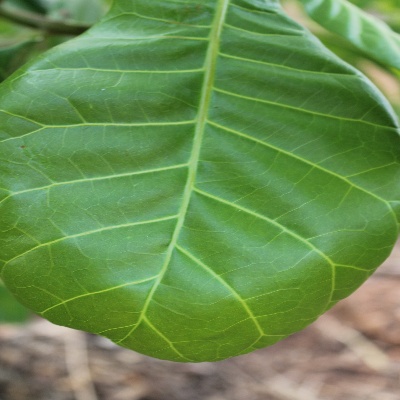
Crop: Cashew
Condition: healthy